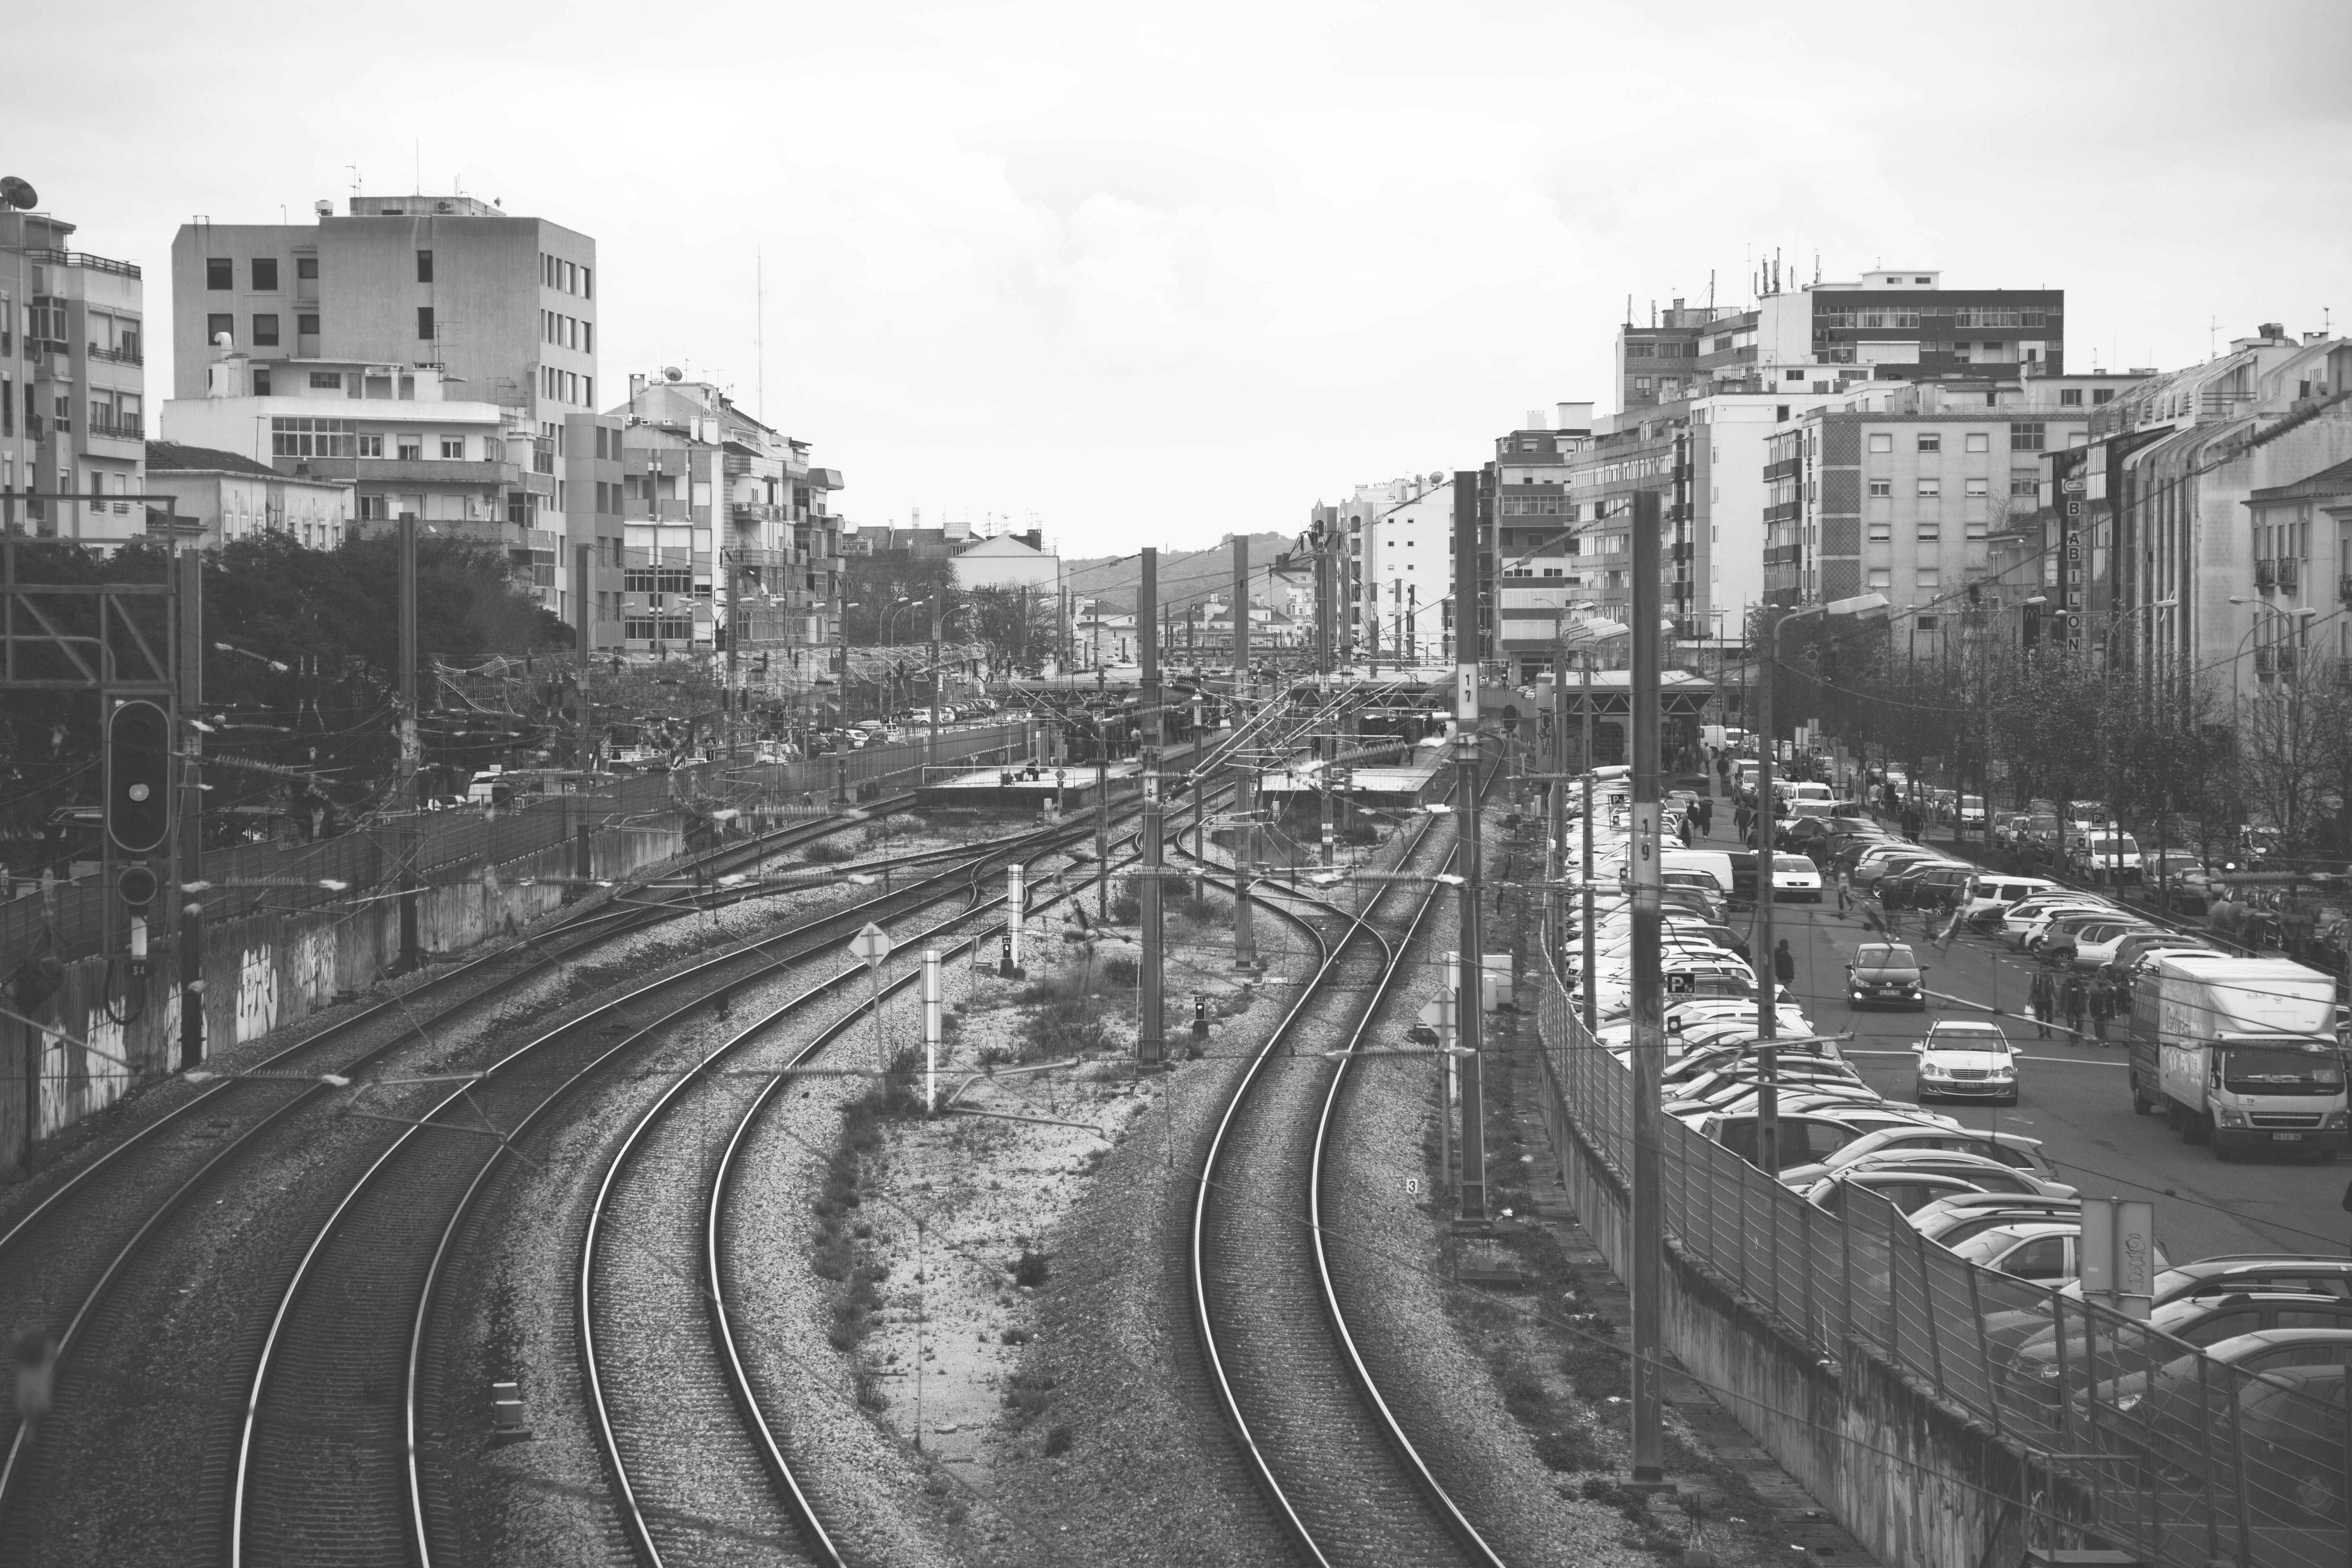
black and white, sky, track, road, street, photography, window, wall, train, cityscape, transport, suburb, vehicle, monochrome, brick, lane, public transport, project, buildings, infrastructure, suburbs, portugal, lisbon, metropolis, rail transport, train line, urban area, monochrome photography, residential area, metropolitan area